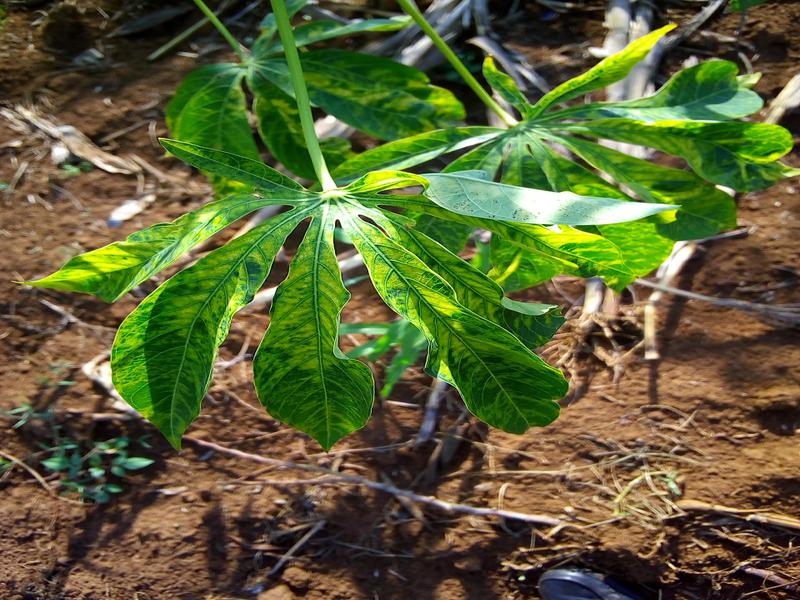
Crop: cassava
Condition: bacterial_blight